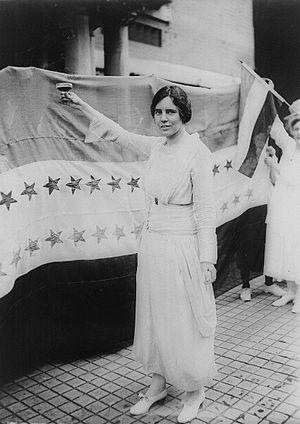
Voici une liste de personnalités associées à la Société religieuse des Amis, aussi connus sous le nom de quakers.
La liste des suffragistes et suffragettes regroupe des personnalités ayant milité pour le droit de vote des femmes, les organisations qu'elles ont formées ou rejointes ainsi que les ouvrages qu'elles ont publiés. Une liste des principales organisations et ouvrages suffragistes est donnée en fin d'article.
Les témoignages quakers sont des énoncés traditionnels de la foi quaker. Ils expriment la vision que les membres de la Société religieuse des Amis partagent sur leur relation à Dieu et au monde. Les témoignages sont à considérer globalement car ils sont interdépendants. En tant que système philosophique, on peut les voir comme cohérents même hors de la théologie chrétienne. Les quakers n'ont pas toujours affiché le même système de valeurs, mais ces témoignages les ont guidés durant la plus grande partie de leur histoire.
La National American Woman Suffrage Association était une association américaine de promotion du droit de vote des femmes, créée en février 1890. Elle résultait de la fusion de la National Woman Suffrage Association et de l'American Woman Suffrage Association. Elle était composée d'environ 7 000 membres à sa création et en aurait compté jusqu'à 2 millions au plus fort de sa popularité, en faisant la plus grande organisation bénévole du pays.